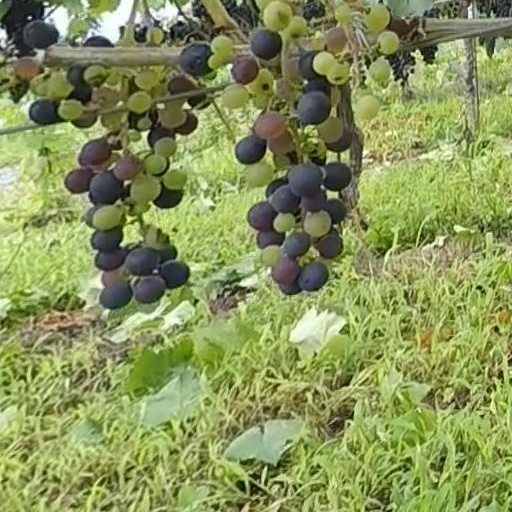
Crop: grape